The Germ (periodical)

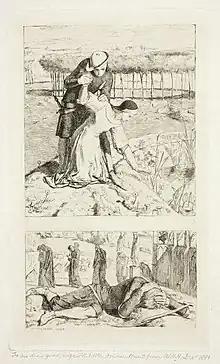
Illustration by Holman Hunt to Thomas Woolner's poem "My Beautiful Lady", published in "The Germ", 1850

The Germ, thoughts towards nature in art and literature (1850) was a periodical established by the Pre-Raphaelite Brotherhood to disseminate their ideas. The magazine was edited by William Michael Rossetti. "The Germ" was renamed Art and Poetry, being Thoughts towards Nature, conducted principally by Artists for its last two issues. It was not a success, only surviving for four issues between January and April 1850.